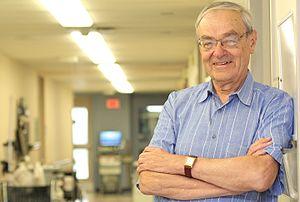
Vladimir Hachinski est un neurologue canadien, chercheur et enseignant à l'Université de Western Ontario.